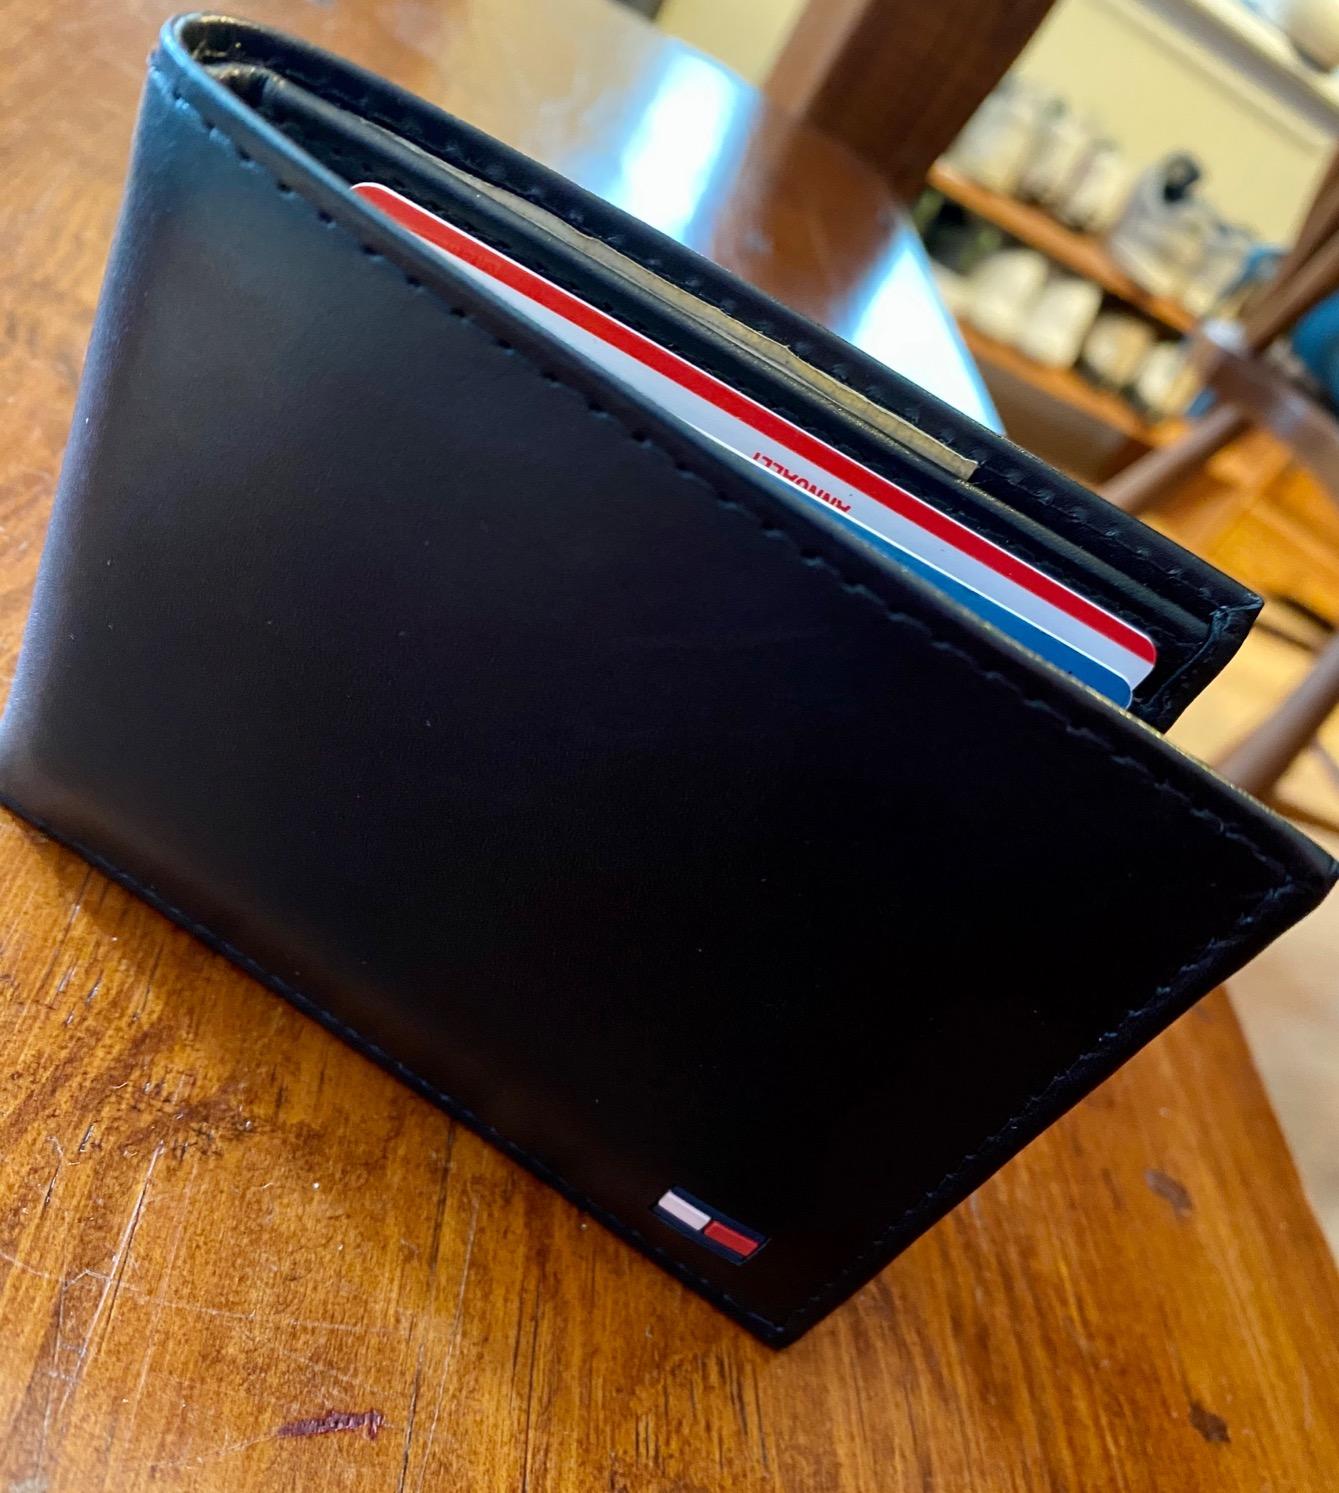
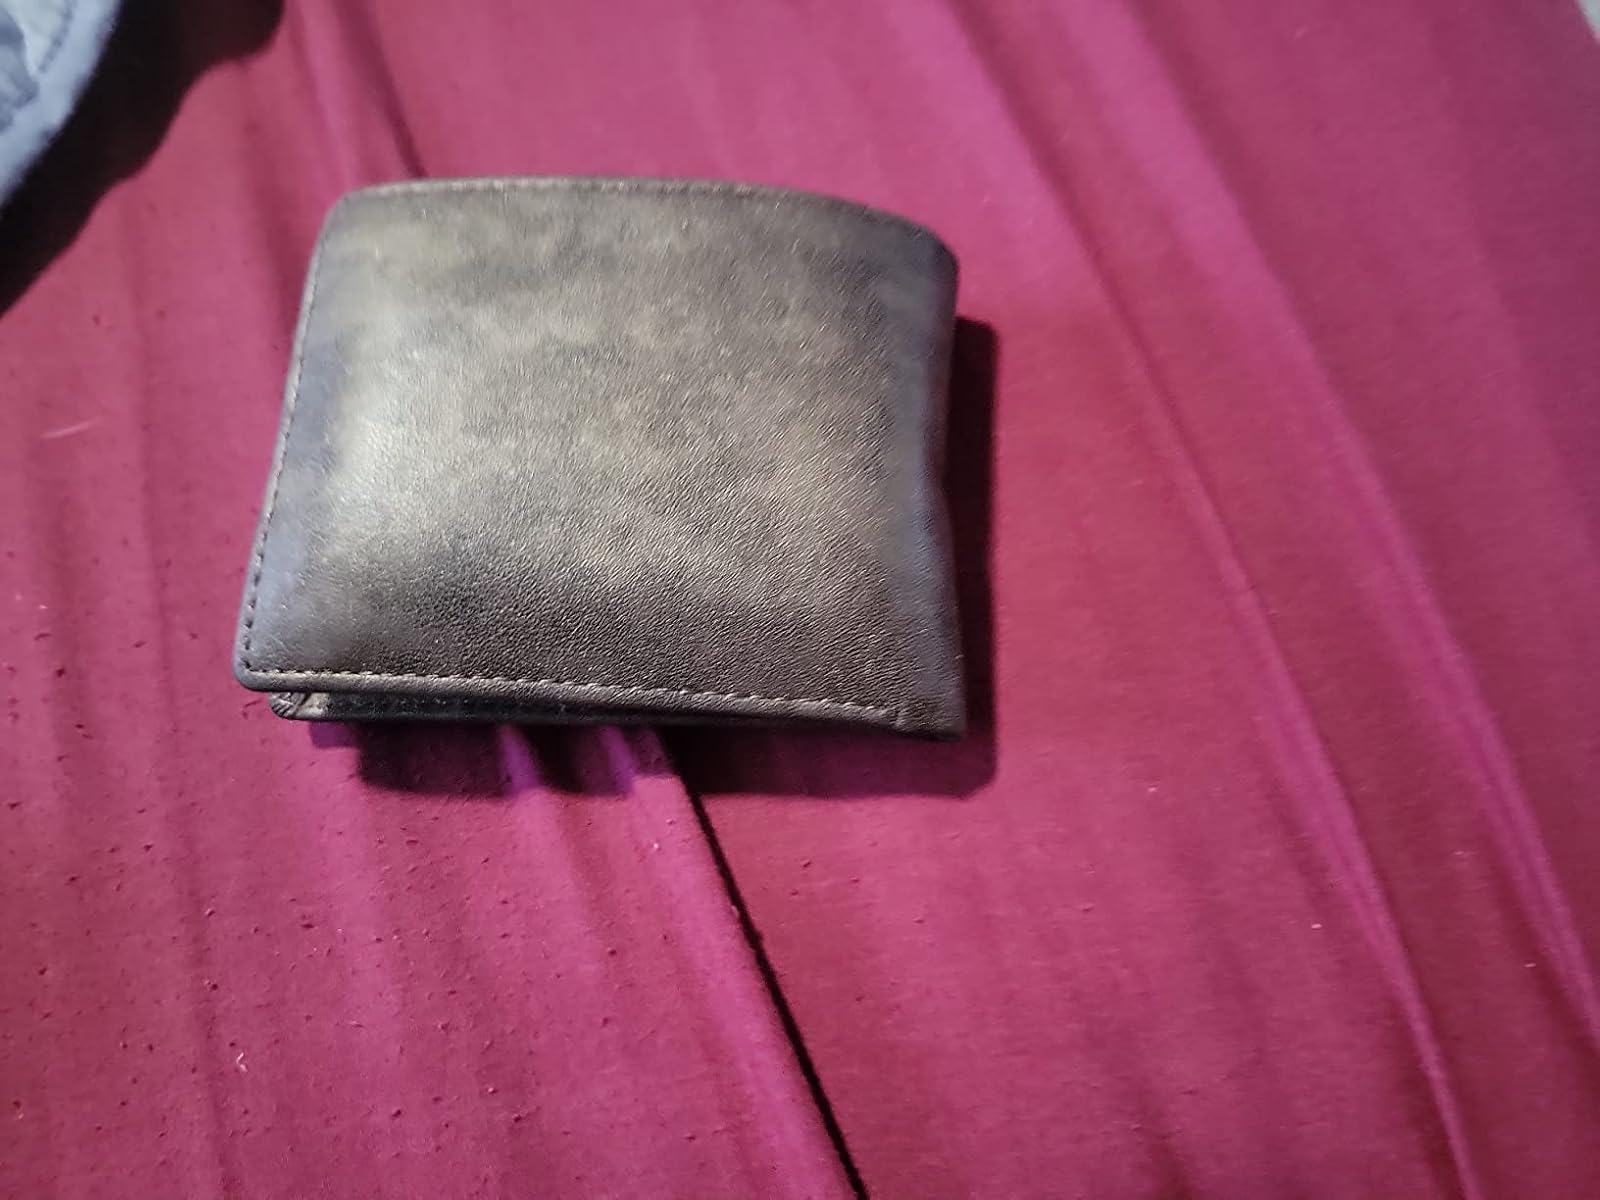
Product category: accessories_wallet
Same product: no